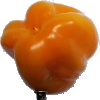
Label: Pepper Yellow 1